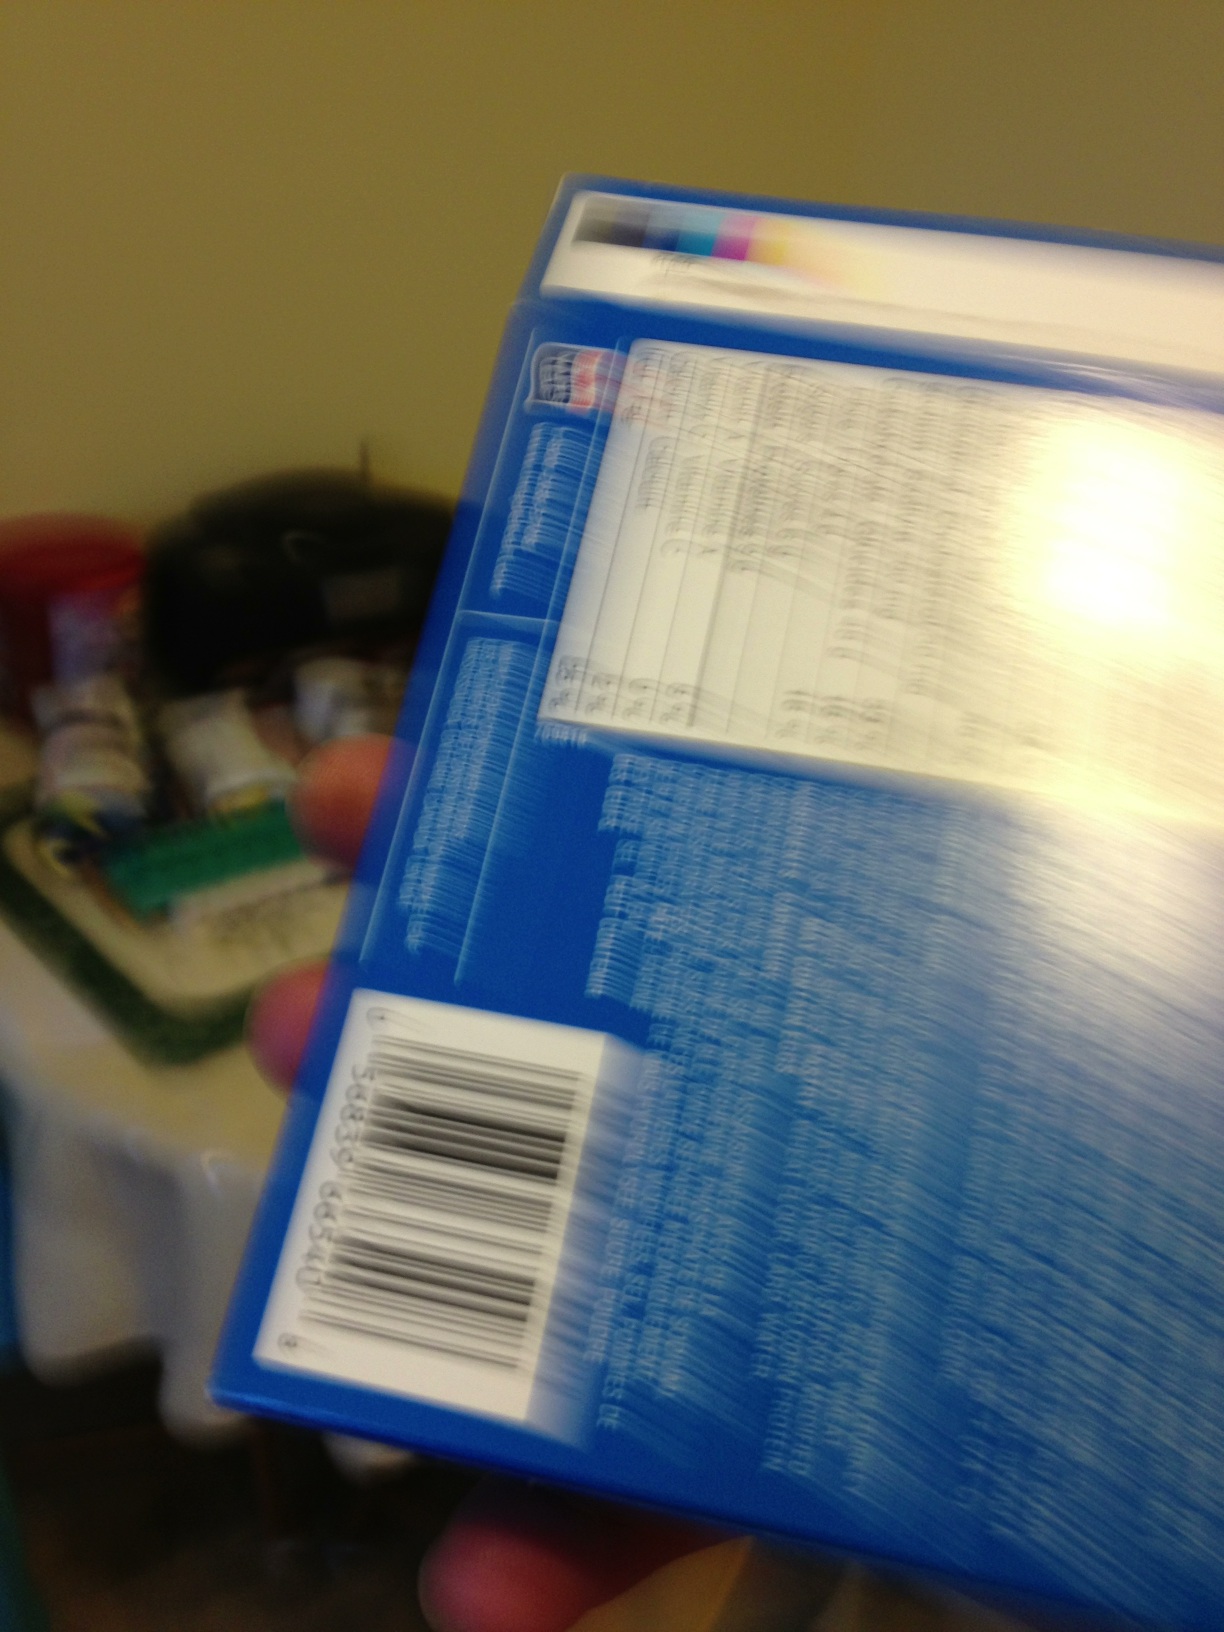Question: Hi. Can you tell me what's in this food box, and what the instructions are to cook it?
Answer: unanswerable